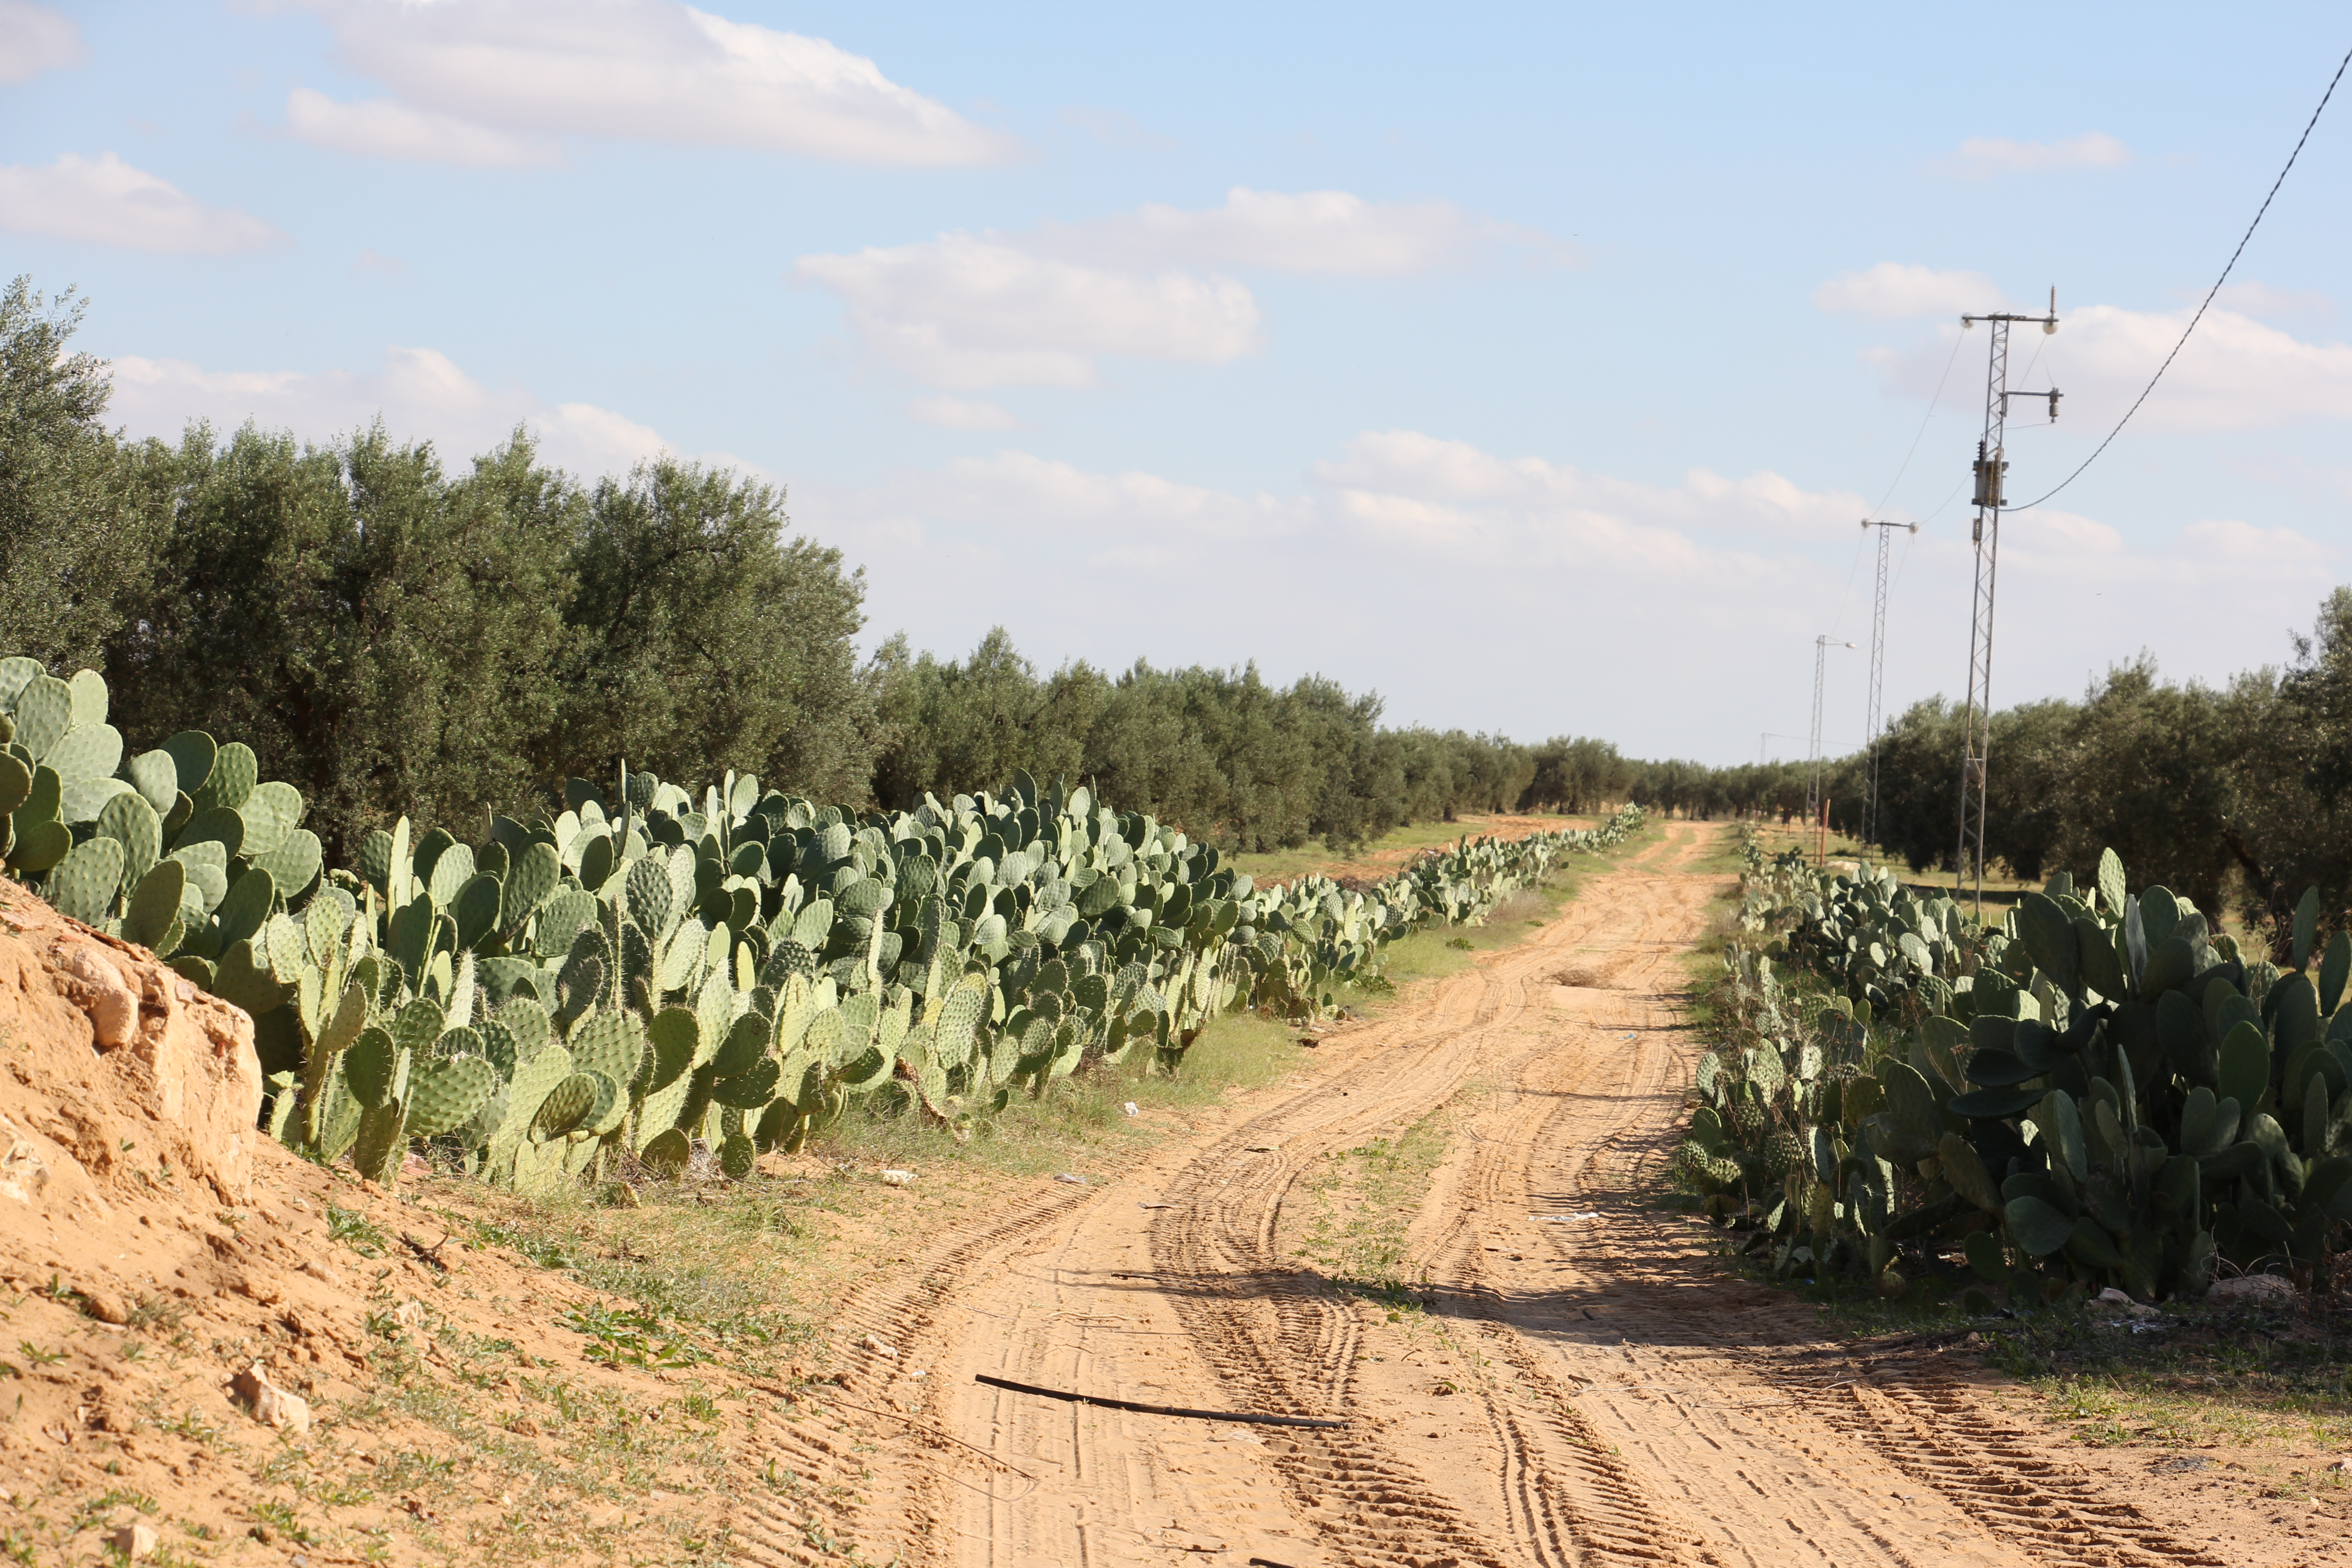
landscape, tree, nature, forest, wilderness, branch, winter, light, plant, wood, sun, sunset, sunlight, morning, evening, autumn, season, trees, woodland, habitat, ecosystem, natural environment, atmospheric phenomenon, woody plant, plant community, overhead power line, agriculture, plantation, soil, transmission tower, rural area, farm, field, prickly pear, eastern prickly pear, dirt road, electrical network, electricity, trail, shrubland, chaparral, nopal, cactus, cable, barbary fig, cash crop, subshrub, crop, wire, public utility, perennial plant, electrical supply, produce, path, caryophyllales